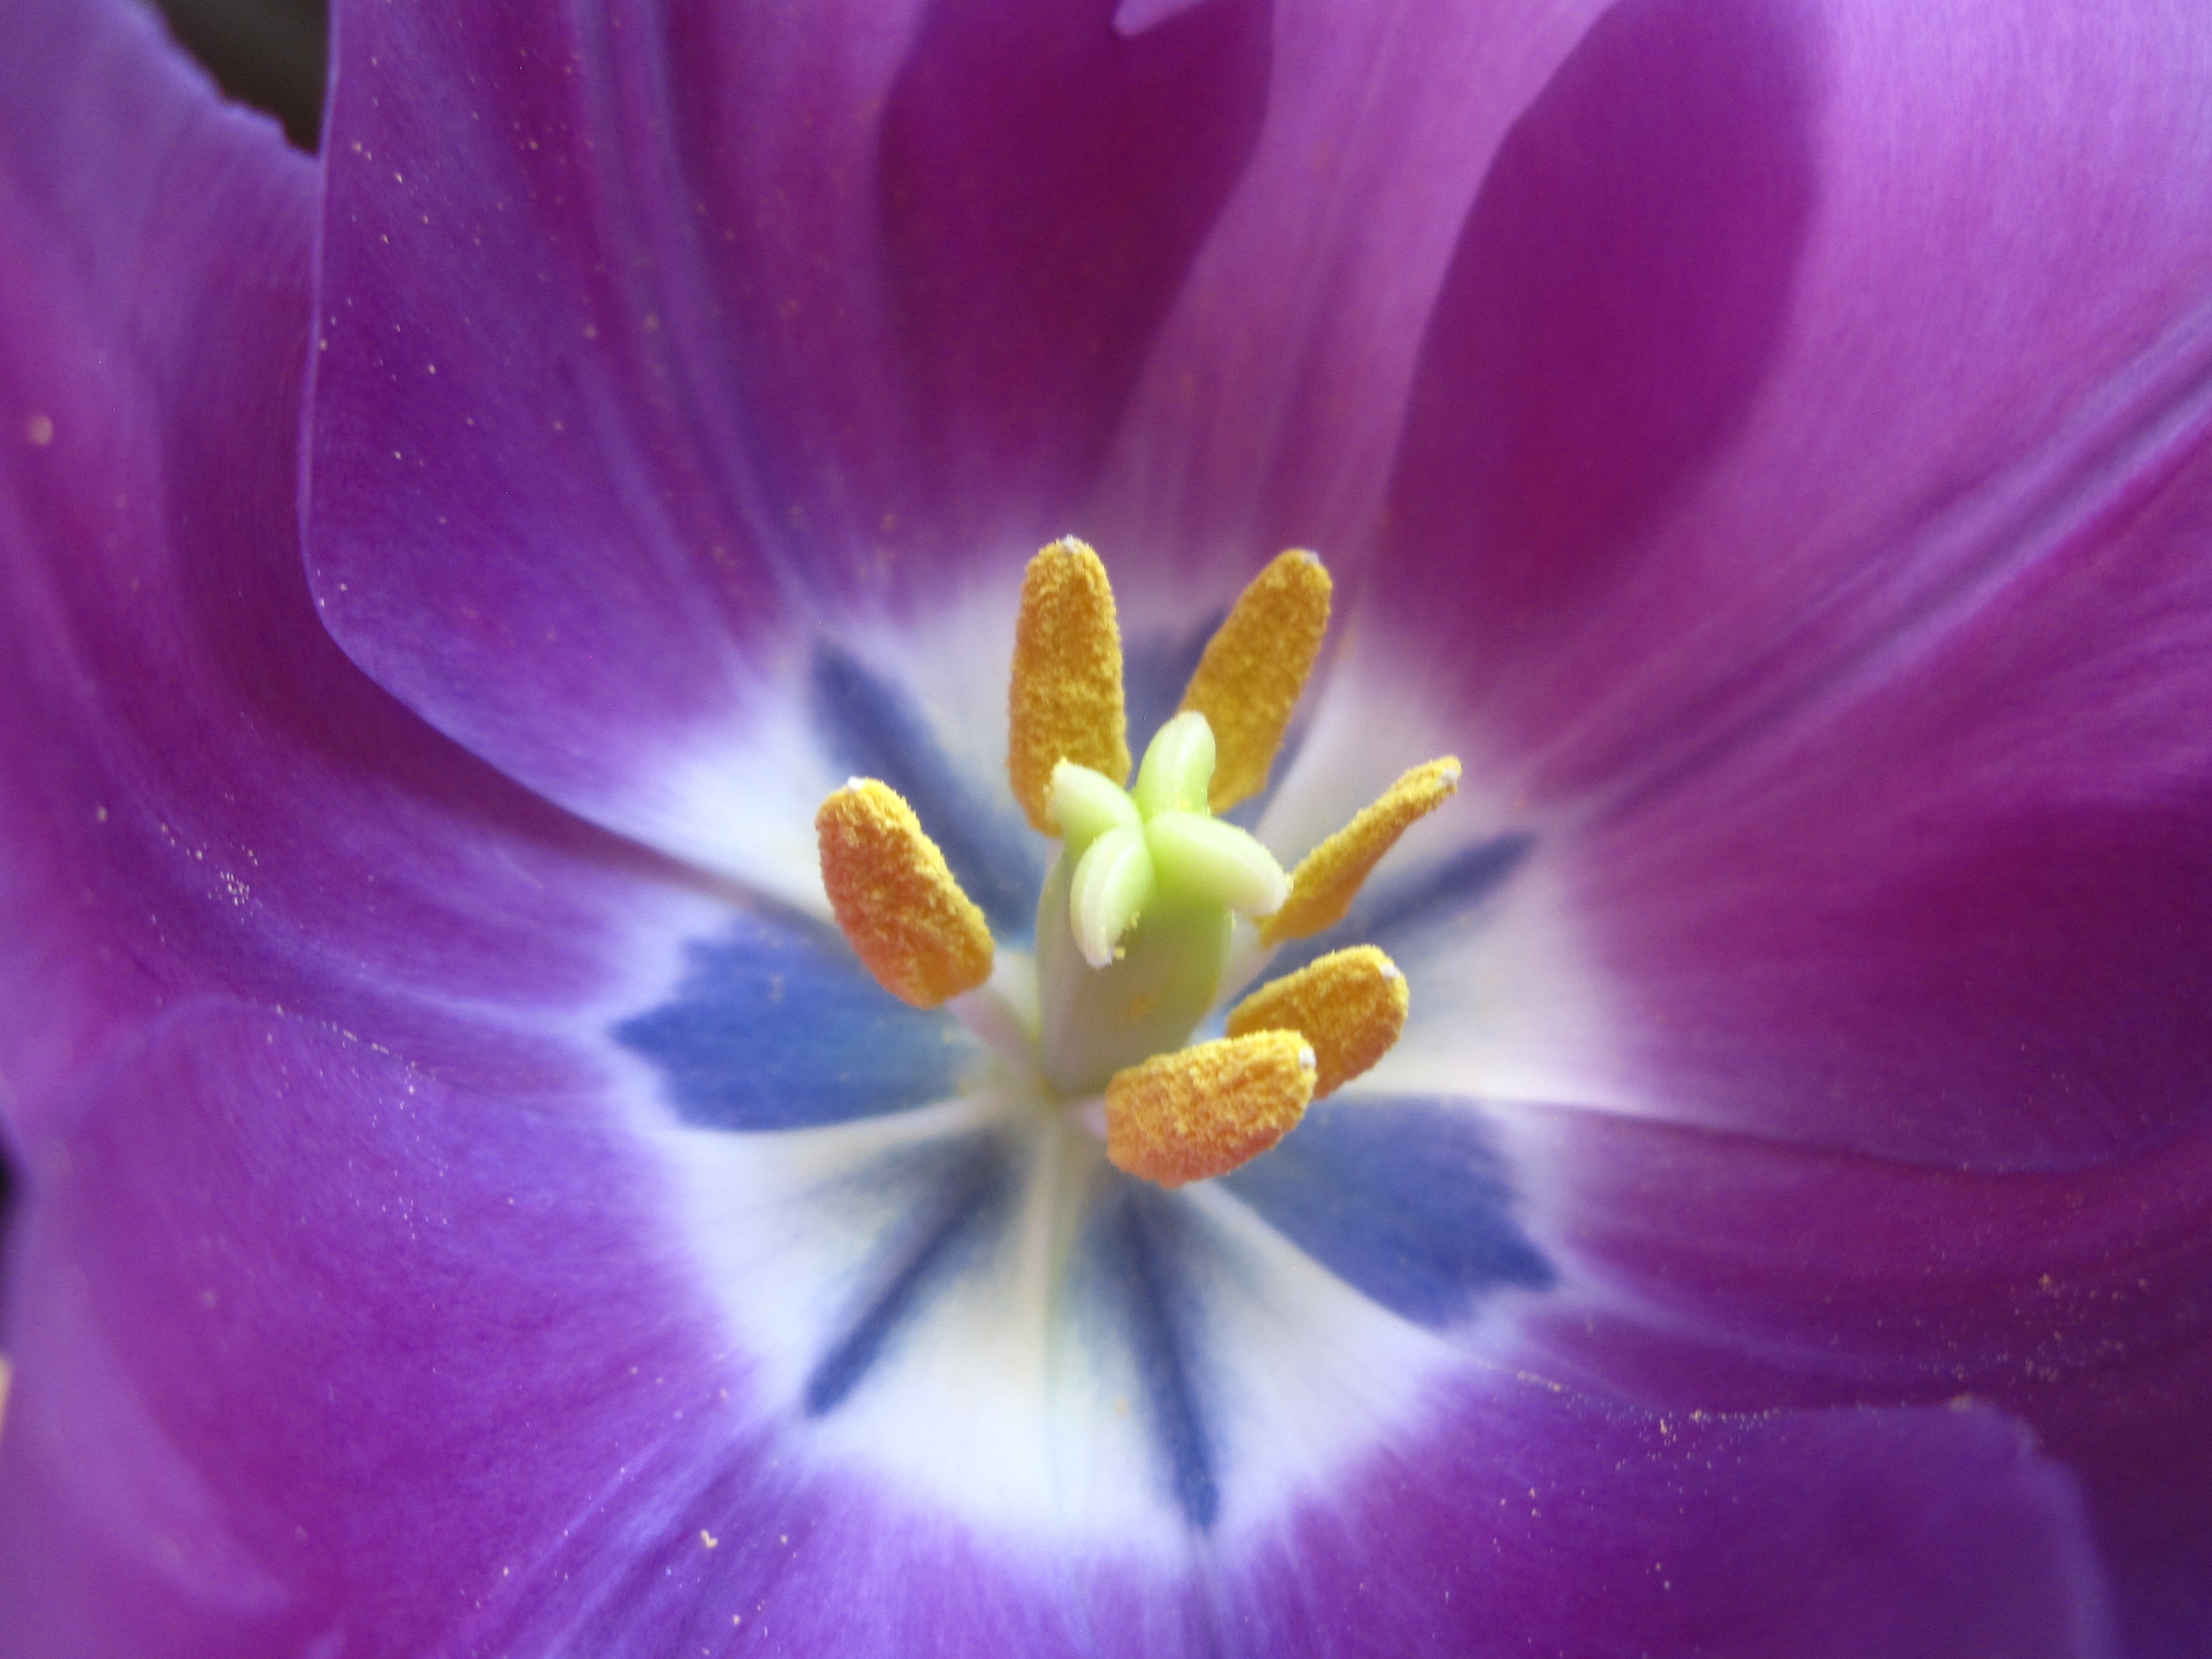
blossom, plant, photography, flower, purple, petal, tulip, macro, flora, wildflower, close up, stamen, crocus, macro photography, flowering plant, land plant